Mike Leach (long snapper)

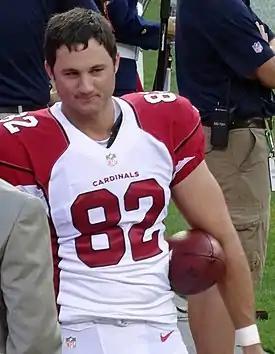
Leach in the 2013 preseason

John Michael Leach (born October 18, 1976) is an American former professional football player who was a long snapper in the National Football League (NFL). He played college football at Boston University and College of William & Mary. He was signed by the Tennessee Titans as an undrafted free agent in 2000. His NFL career sequentially spanned 16 seasons as a member of the Titans, Chicago Bears, Denver Broncos, and Arizona Cardinals.